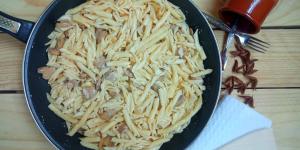
fusilli con crema de champinones